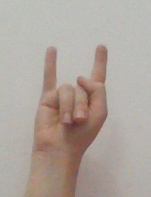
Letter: la